Arc suppression

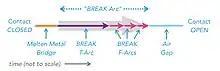
The ""BREAK" Arc" consists of an initial "BREAK" T-Arc, and is then extended by from one to possibly thousands of "BREAK" F-Arcs until the contact comes to rest in the OPEN state.

The ""BREAK" Arc" consists of an initial "BREAK" T-Arc that may be extended by a series of "BREAK" F-arcs. The initial "BREAK" T-Arc is created after the explosion of the super-heated molten-metal bridge that had been carrying current as the contact begins to open. As the "BREAK" T-Arc plasma extinguishes and current is interrupted, inductance in the loop extends the duration of the ""BREAK" Arc" by initiating a series of "BREAK" F-Arcs which continue until the contact gap widens beyond the thermodynamic ability to support the burning plasma.